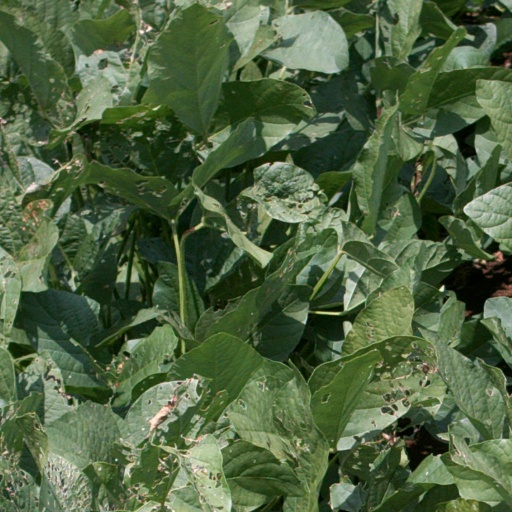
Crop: soybean